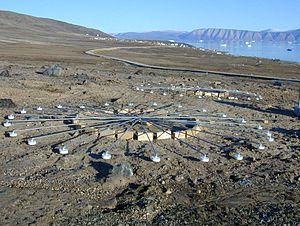
Les infrasons sont des ondes sonores de basse fréquence. Ils sont habituellement situées sous le seuil de la limite moyenne des sons graves perceptibles par l'oreille humaine, sauf s’ils sont émis à haute ou très haute intensité pour une gamme d’infrasons situés entre 16 et 20 Hz …c’est-à-dire dont les périodes des vibrations acoustiques se répètent toutes les 16 à 20 fois par seconde, ce qui provoque alors pour l' auditeur une sensation de « tonalité ». Aux fréquences inférieures, pour des raisons physiologiques, ils ne sont plus perçues par l'ouïe.